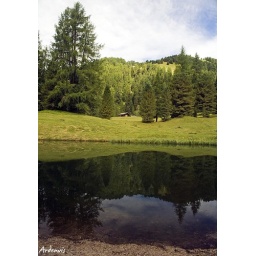
A small house in the forest - Val Gardena